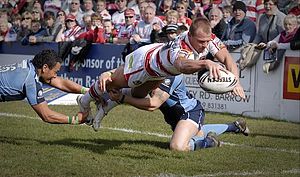
Rugby League
En rugbyspiller scorer et mål
Rugby League fodbold er en form for Rugby. Rugby League er en fuld-kontakt-sport, som spilles med en oval bold af to hold á tretten spillere på et rektangulært græs område. Rugby League kaldes også for 13-mands rugby, i modsætning til Rugby union, som kaldes 15-mands rugby.